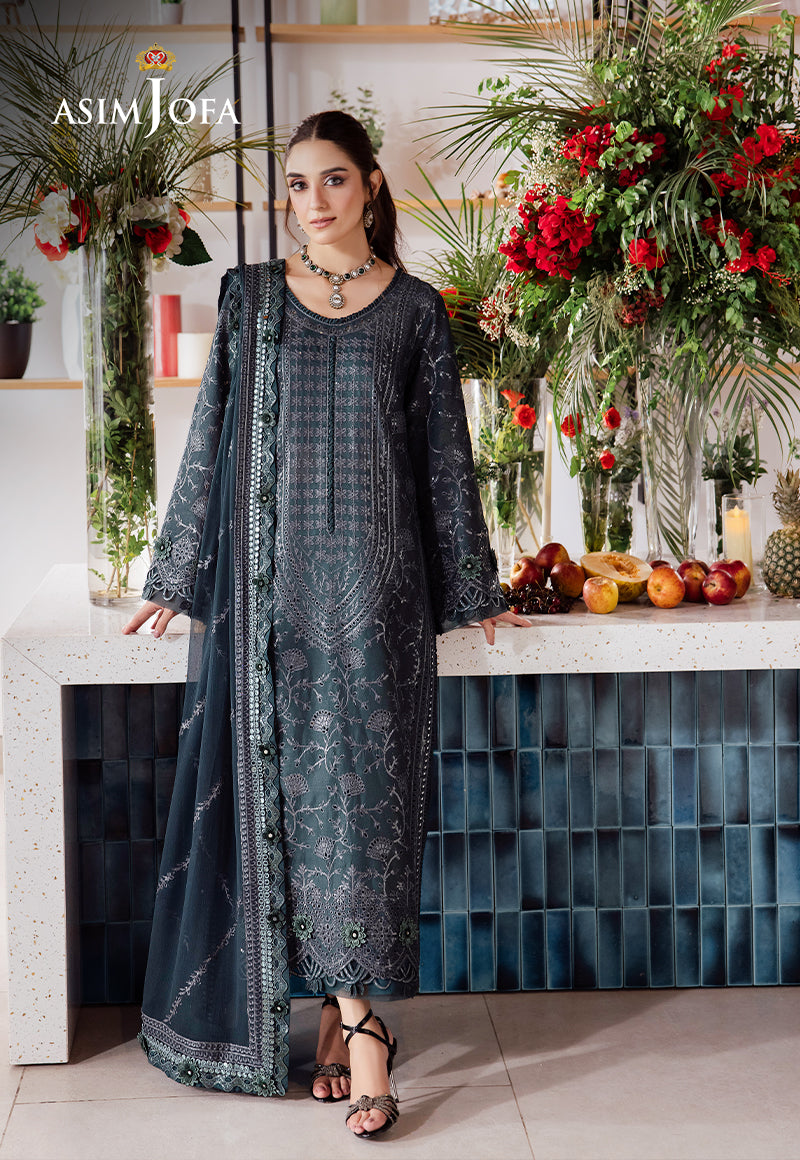
black blue embroidered chiffon suit